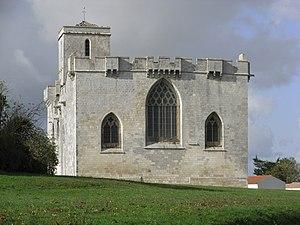
Église Saint-Martin à Esnandes en Charente-maritime (France).
L'église Saint-Martin est une église catholique située à Esnandes, en France.
Esnandes est une commune du Sud-Ouest de la France située dans le département de la Charente-Maritime.
Cet article recense une partie des monuments historiques de la Charente-Maritime, en France.